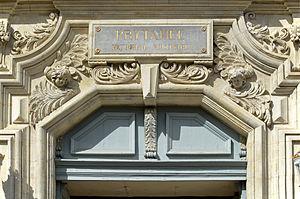
Ancien collège des Jésuites, actuellement Prytanée national militaire - La Flèche (Sarthe) This building is indexed in the Base Mérimée, a database of architectural heritage maintained by the French Ministry of Culture,
Le collège Henri-IV était une institution d'enseignement jésuite sise à La Flèche, dans le département de la Sarthe, en France. Fondé en 1603 par Henri IV, peu après le rappel en France par le roi de la Compagnie de Jésus, le collège prospère et atteint rapidement plus de 1 000 élèves qui suivent le programme d'études défini dans le Ratio Studiorum. Certains d'entre eux deviendront célèbres, tel les philosophes René Descartes et David Hume. Le collège est le premier internat ouvert par les jésuites.
L'histoire de La Flèche recouvre l'ensemble des évènements, anciens ou plus récents, liés à cette ville et particulièrement nombreux à l'époque moderne.